Birth Control Revolution

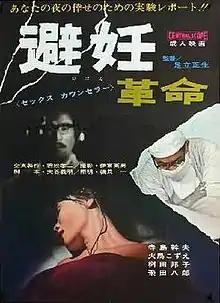
Theatrical poster for "Birth Control Revolution" (1967)

"a.k.a." Contraceptive Revolution is a 1967 Japanese "pink film" directed by Masao Adachi for Kōji Wakamatsu's production studio.